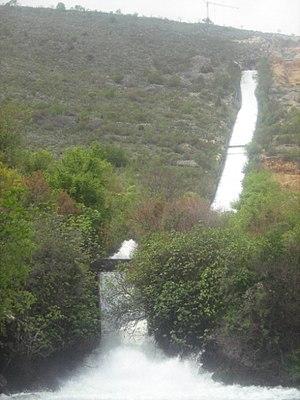
Jasenica est un village de Bosnie-Herzégovine. il est situé sur le territoire de la Ville de Mostar, dans le canton d'Herzégovine-Neretva et dans la Fédération de Bosnie-et-Herzégovine. Selon les premiers résultats du recensement bosnien de 2013, il compte 1 696 habitants.